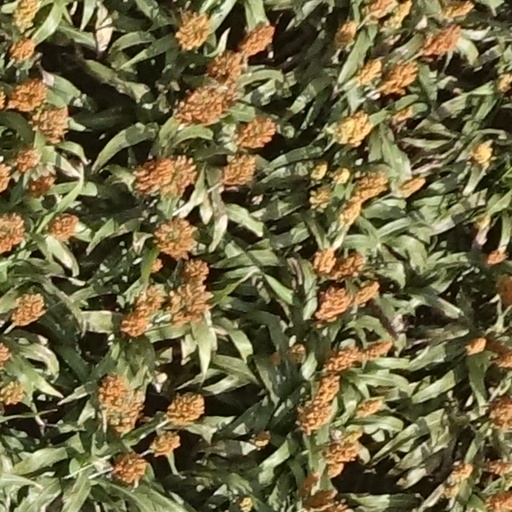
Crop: sorghum